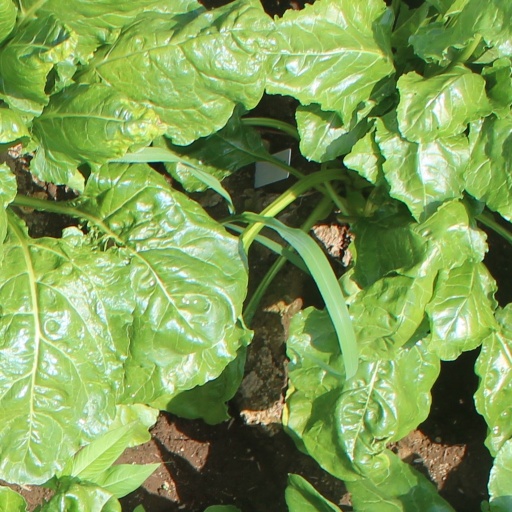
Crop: sugar beet